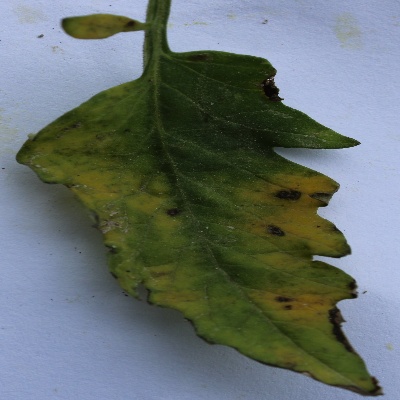
Crop: Tomato
Condition: septoria leaf spot